Timeline of the 2019–2020 Hong Kong protests (August 2019)

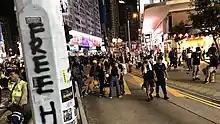
Protesters in Causeway Bay on 11 August 2019

In Causeway Bay, several people disguised as protesters were seen and caught on video tackling and arresting other protesters with the help of the police force at 10 pm. Around ten men dressed as protesters were seen and caught on video passing from under a staircase at a tramstop guarded by the police. This led to allegations that the police used undercover officers to infiltrate into the demonstration. When journalists approached one of these men, he refused to show his warrant card and told the press to "put down the camera." During a police press conference on 12 August, Deputy Police Commissioner Tang Ping-Keung defended the use of disguised "decoy officers" and stated: "I can say that during the time when our police officers were disguised ... they [did not] provoke anything. We won't ask them to stir up trouble." The violent arrest of a young man was filmed—he was pressed by more than one undercover police officer to the concrete road with so much force on his head that he lost at least one front tooth. The protester is not seen to have been resisting arrest and is heard apologising in the video, begging for mercy, and yet the police rubbed his face on the rough concrete road, leaving him with a blood-covered face. The arrest of another protester, during which a police officer was found putting a stick inside his backpack, was filmed. The police force was accused of planting evidence to frame the protester. The police defended the tactic, saying that the protester had held the stick before he was arrested.